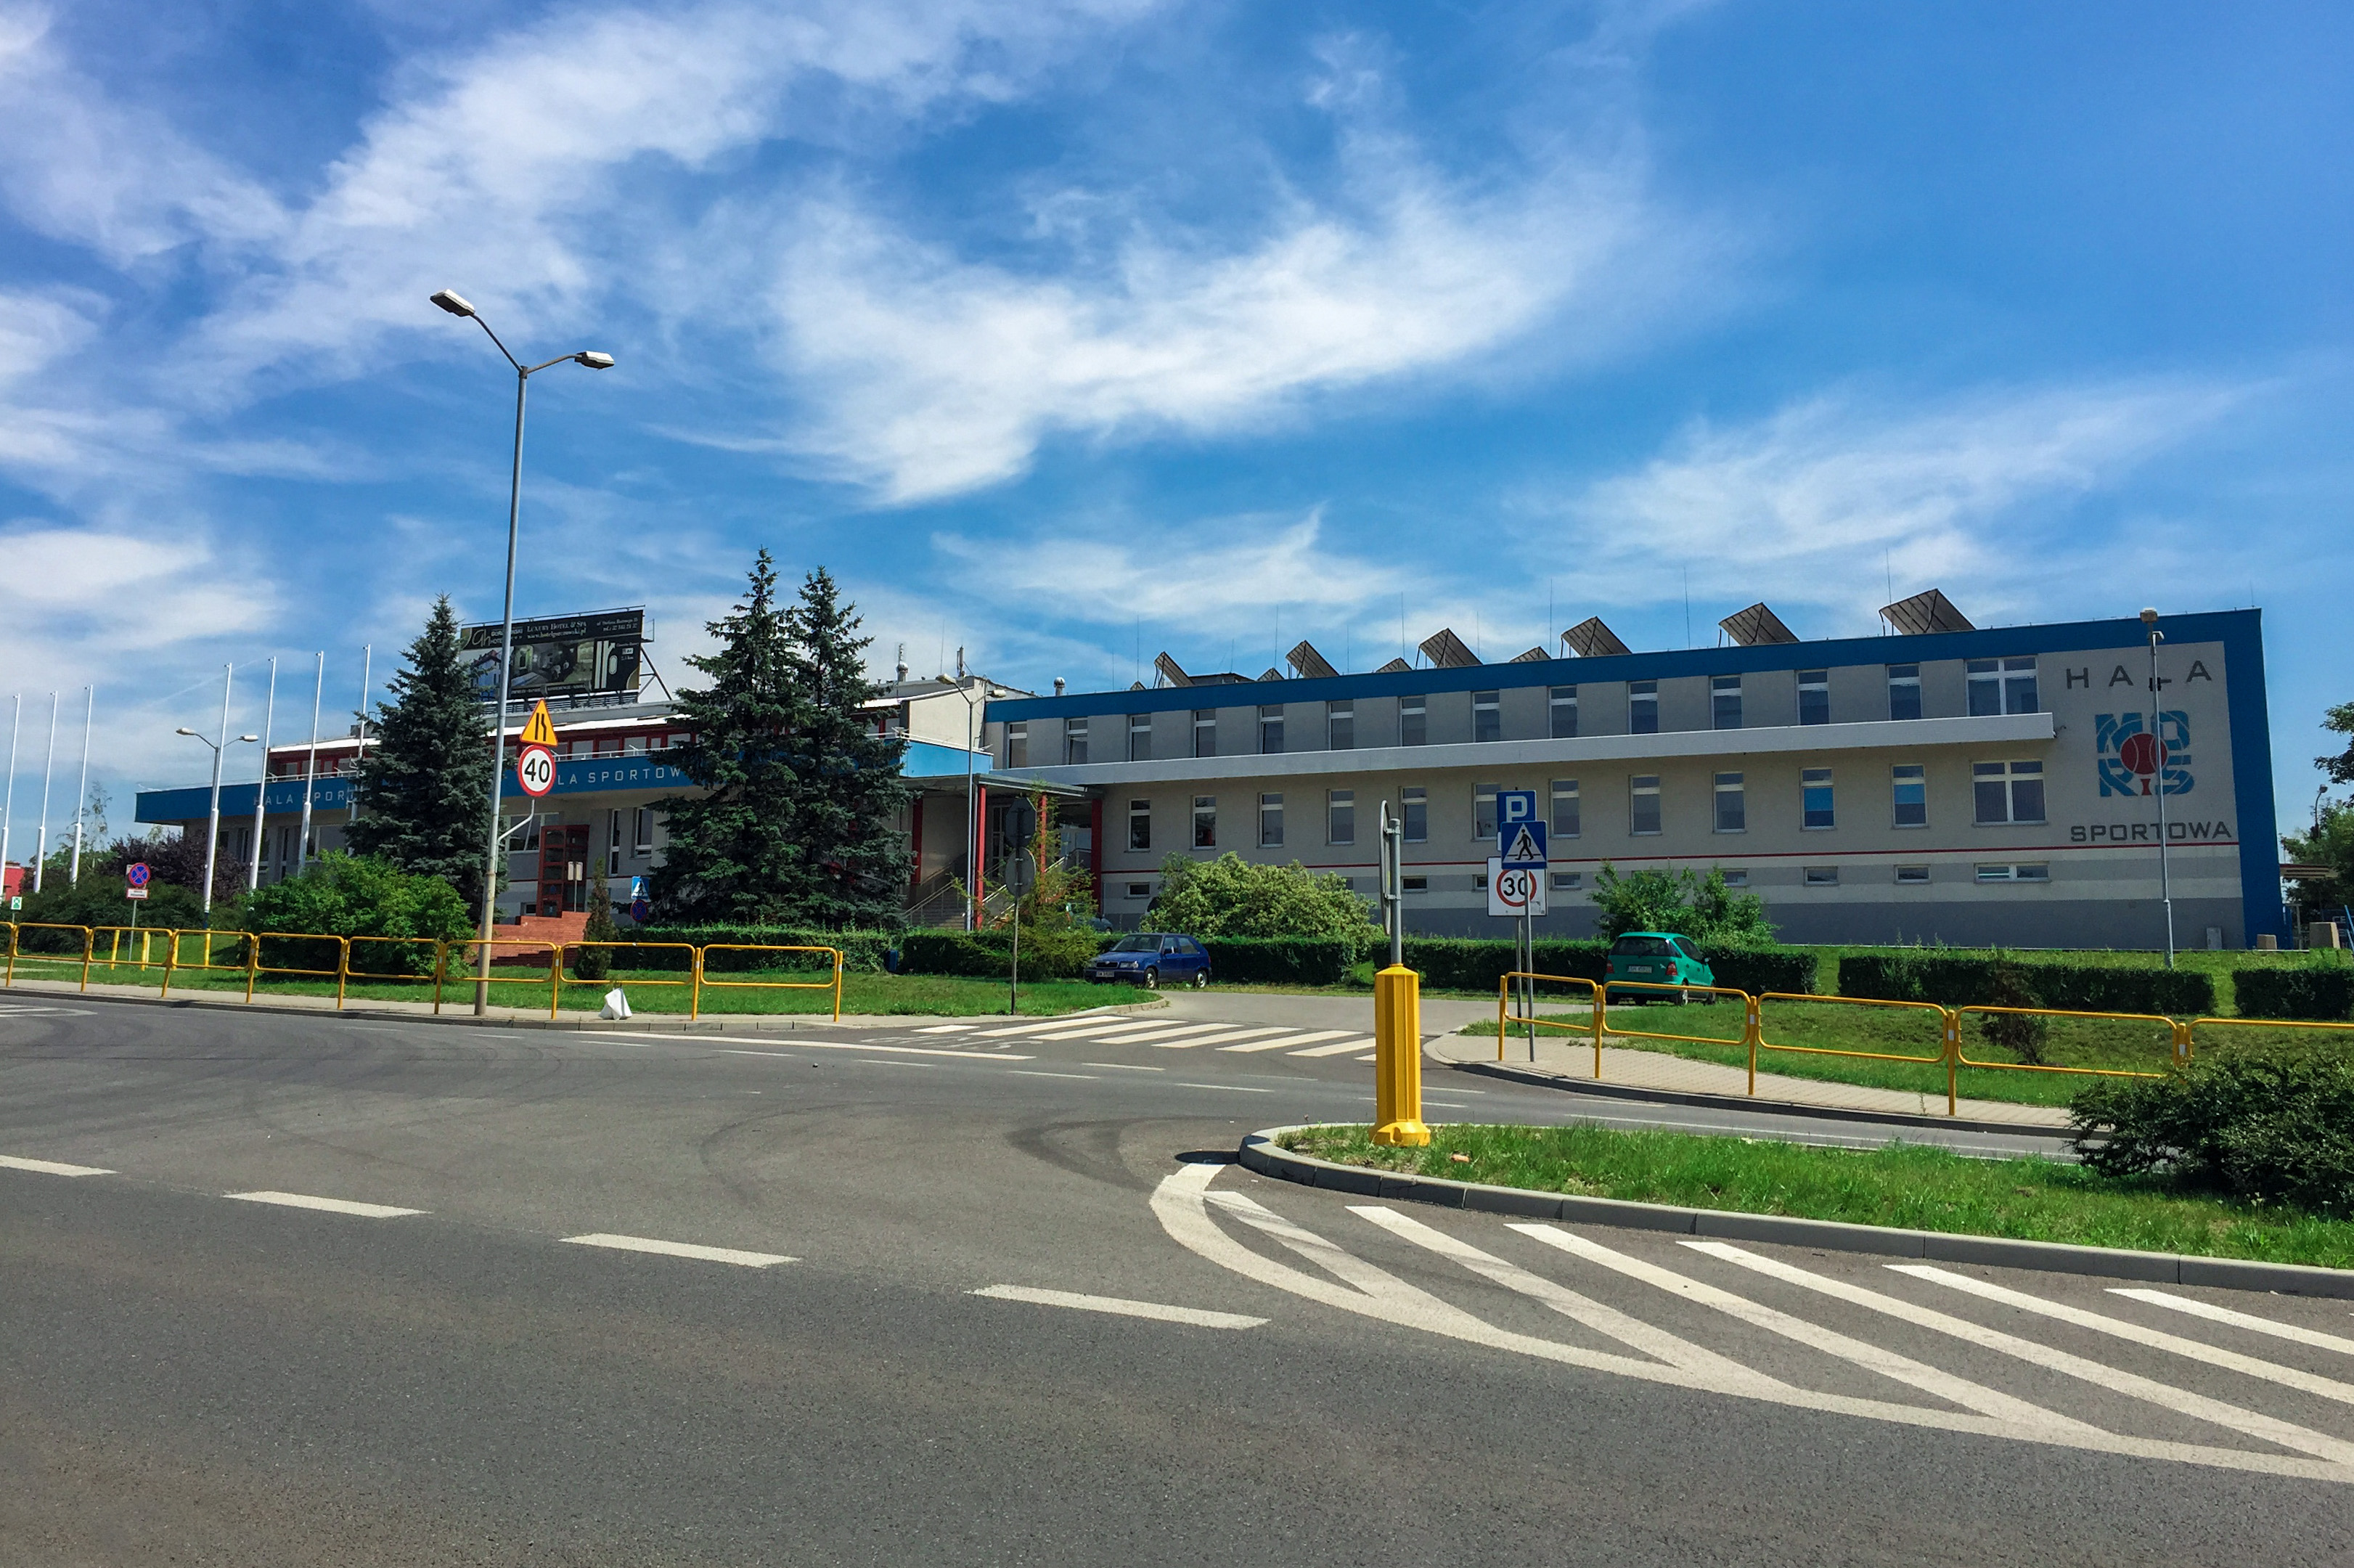
road, town, highway, city, cityscape, downtown, transport, suburb, hall, arena, sports, infrastructure, poland, municipal, center, european, polish, silesian, slask, hala, multipurpose, miejski, chorzow, moris, sportowa, osrodek, sportu, rekreacji, neighbourhood, urban area, residential area, human settlement